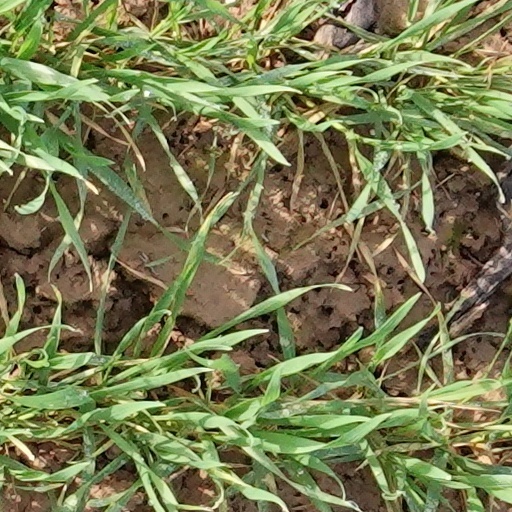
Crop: wheat